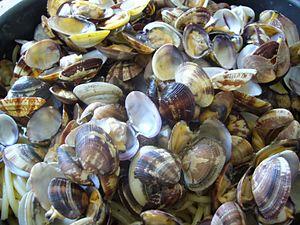
La cuisine sicilienne est la cuisine qui se pratique dans l'île de Sicile, en Italie. Bien qu'elle soit principalement fondée sur la cuisine italienne, elle a également subi des influences espagnole, grecque et arabe.